Singer Bantam

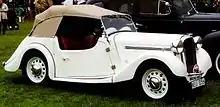
2 / 4 seater 9hp Roadster 1939

In 1939 Singer decided that they needed a more comfortable, but still sporting model in their lineup. Thus, the open four-seater Nine Roadster appeared 6 March 1939 with a lightly tuned version of the larger 1074 cc overhead camshaft engine already seen in the Bantam Nine, as well as that car's three-speed gearbox. In September 1949 the name was changed to Singer 9 Roadster series 4A to herald the introduction of a four-speed transmission, but the model continued to be built in 1.1 litre form until 1953 and in 1½-litre form as "Singer SM Roadster" until 1955.